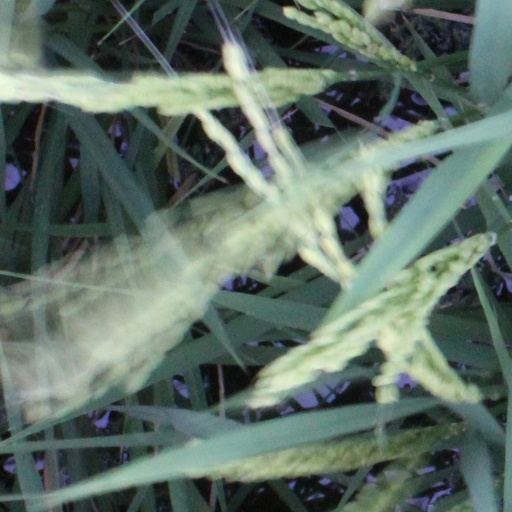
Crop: rice